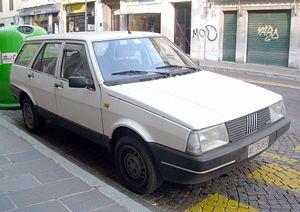
La Fiat Regatta, est une voiture fabriquée par le constructeur italien Fiat dans sa filiale argentine Fiat Concord entre 1985 et 1995.
La Fiat Regata, est une voiture fabriquée par le constructeur italien Fiat entre 1983 et 1990.